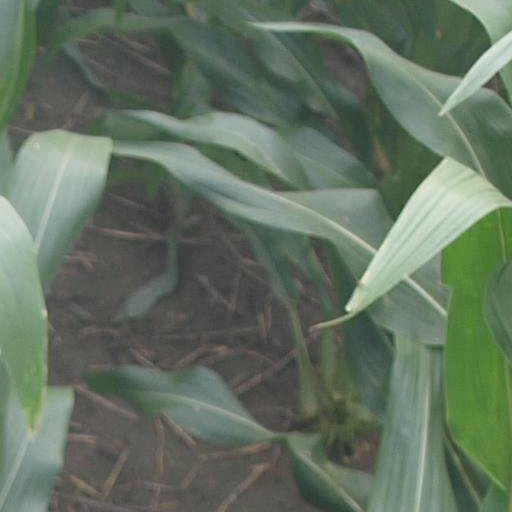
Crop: maize; corn